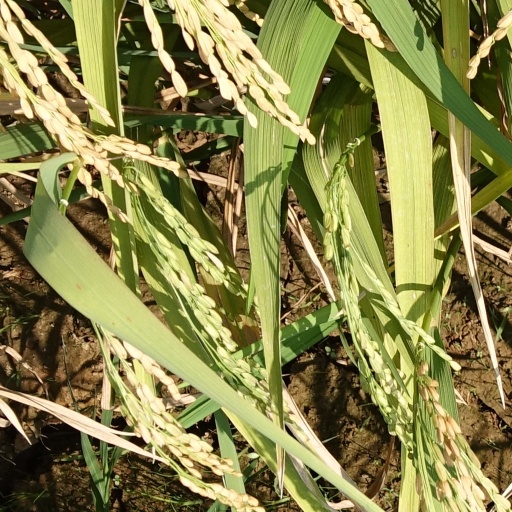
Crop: rice